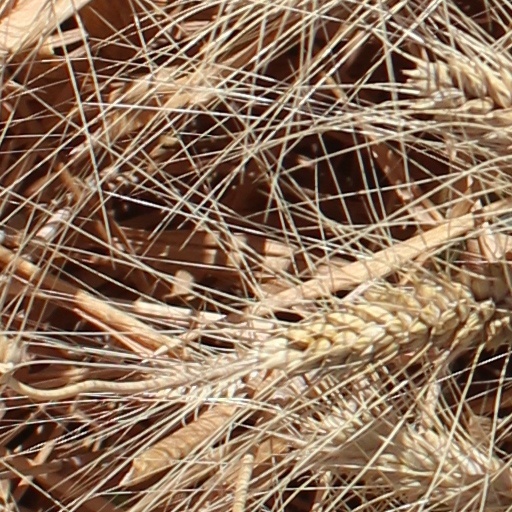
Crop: wheat